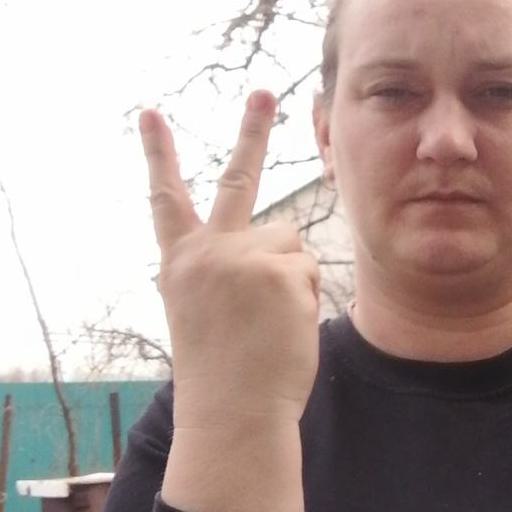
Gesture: peace_inverted